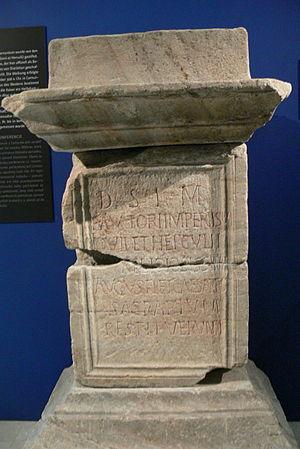
20 avril : à Rome, Maxence, qui a pris le titre d'Auguste, prend le consulat avec son fils Romulus. Il se brouille avec son père Maximien, précédemment empereur, à qui il a retiré sa garde et ses prérogatives. Après une tentative pour déposer son fils, Maximien s'enfuit en Gaule auprès de Constantin Iᵉʳ.